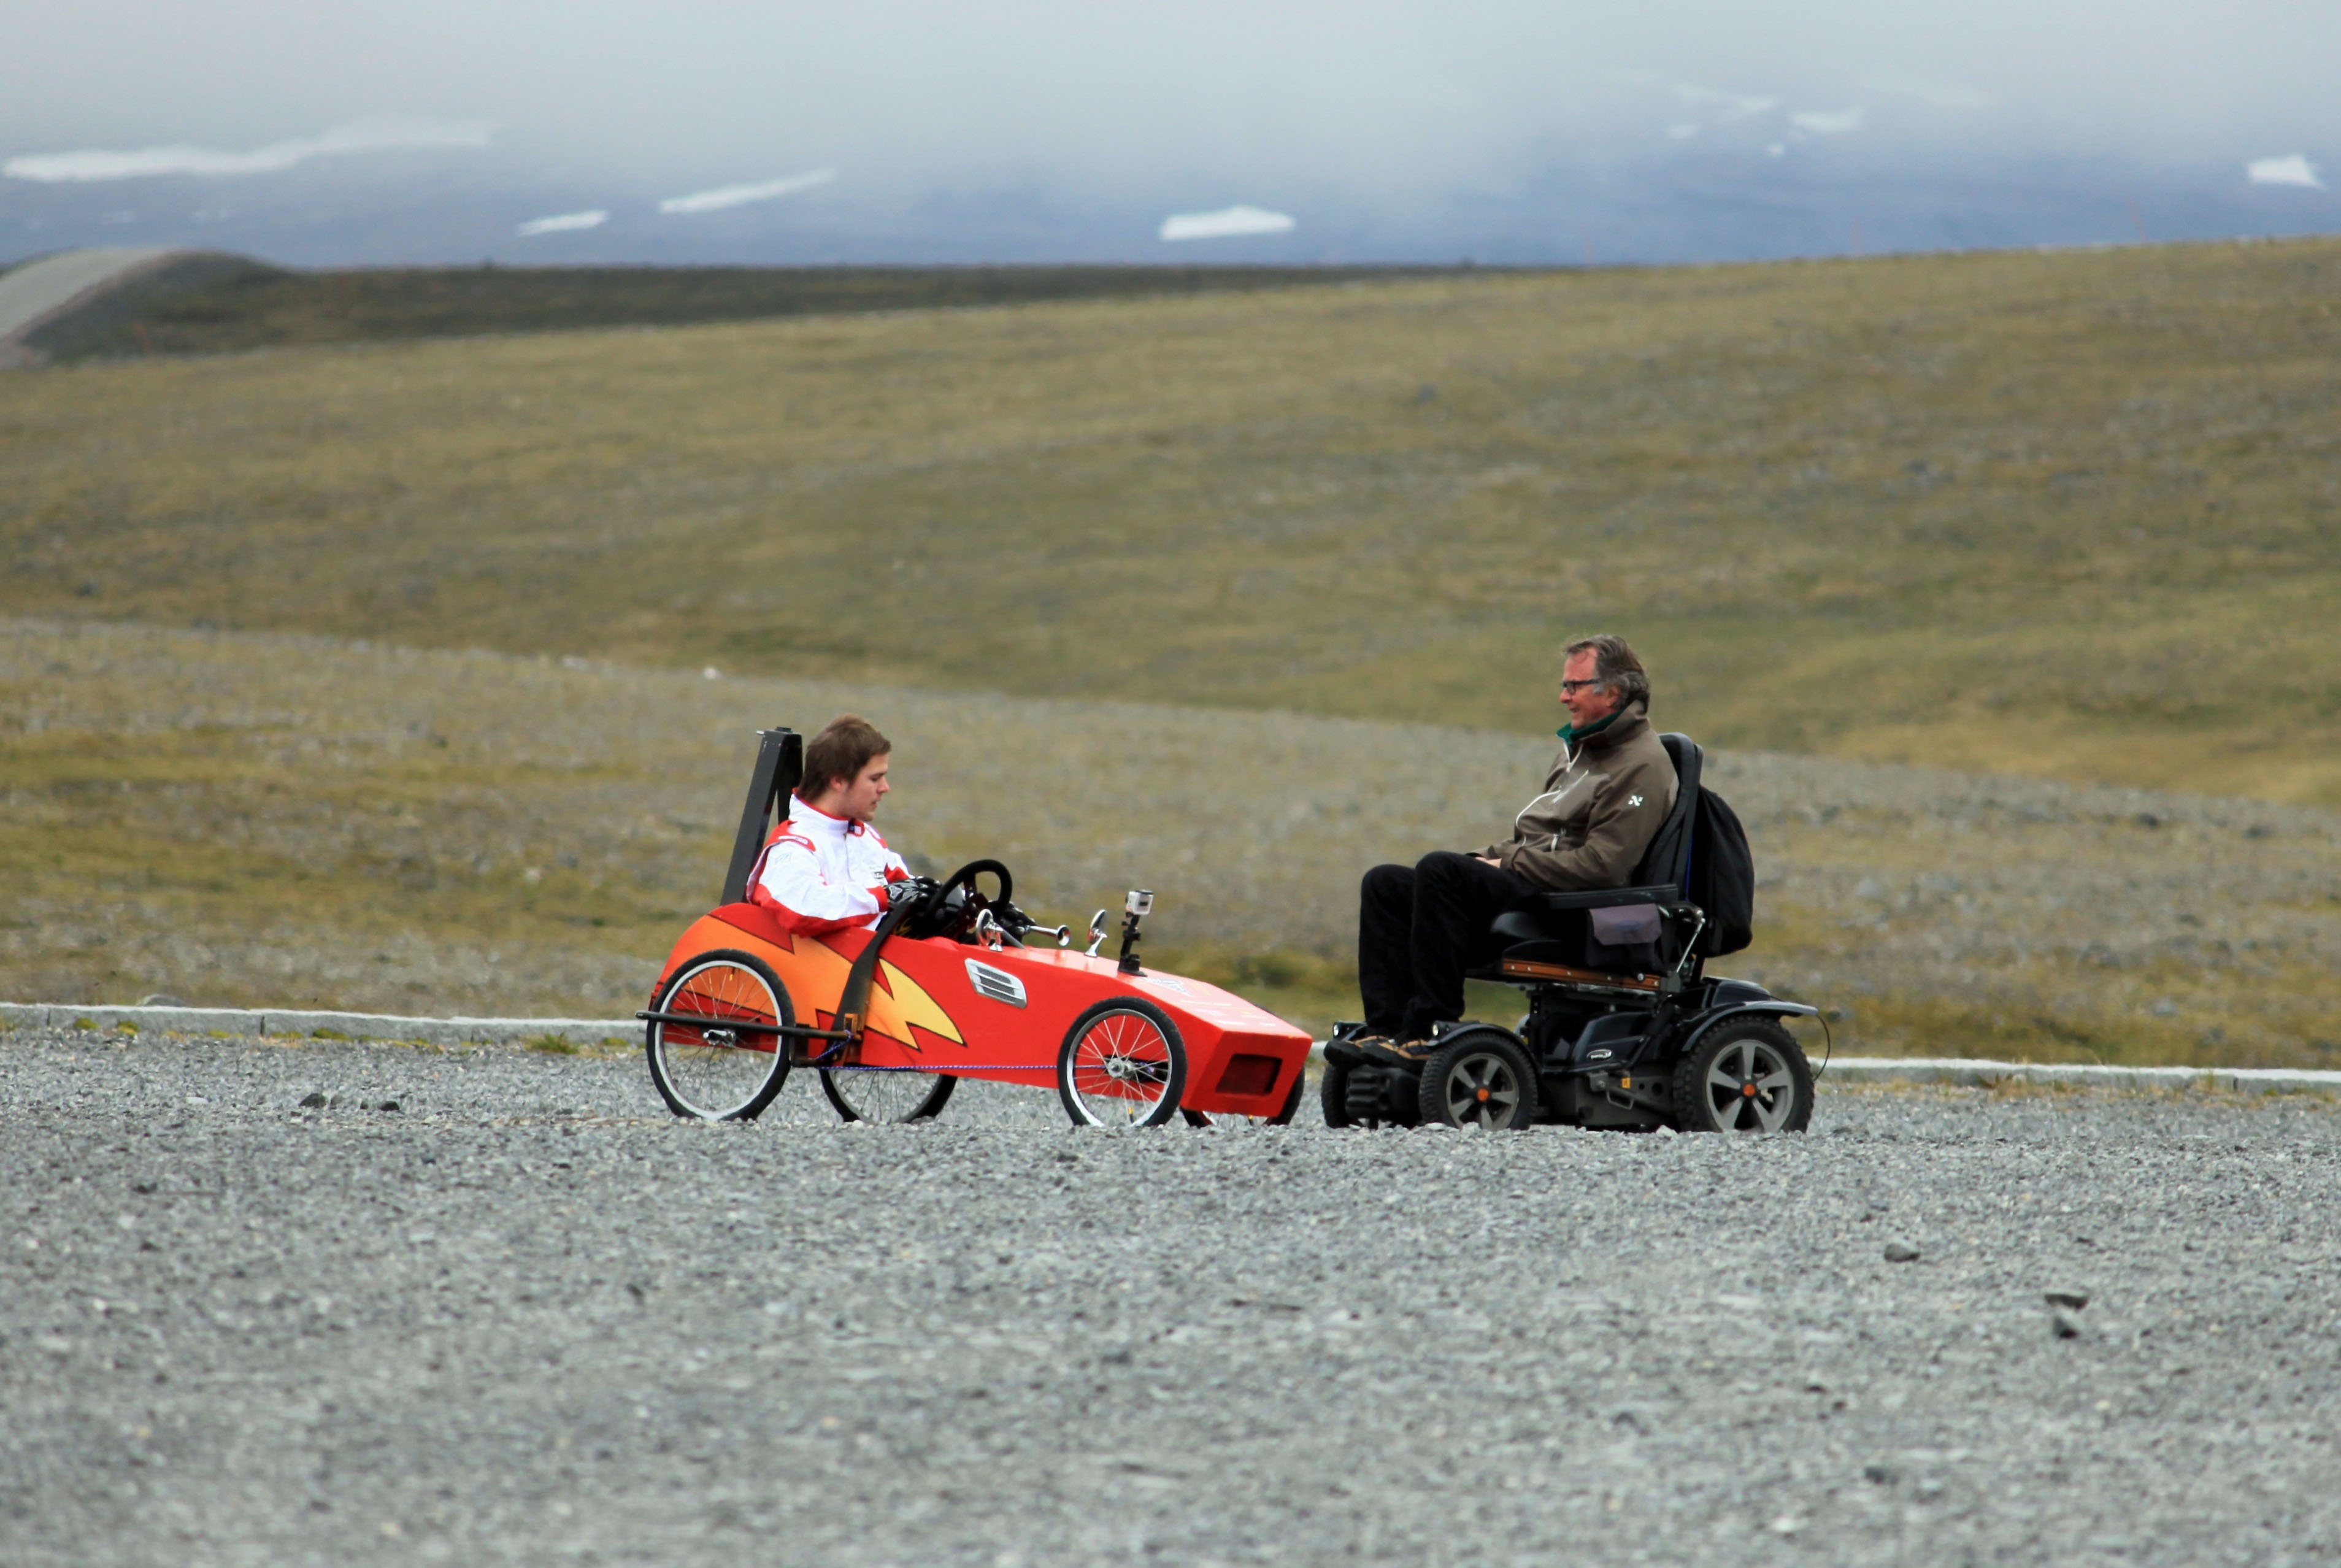
live, vehicle, race, wheelchair, encounter